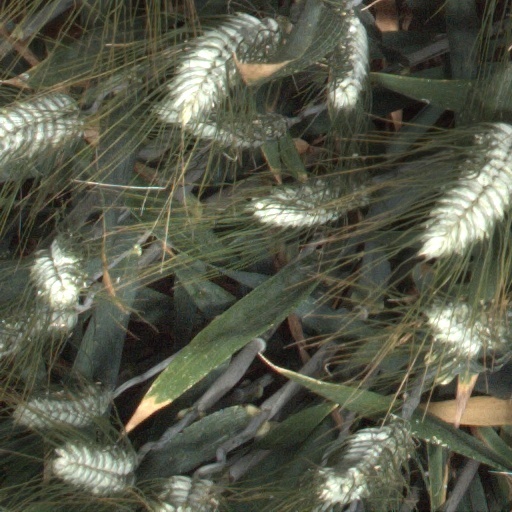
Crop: wheat